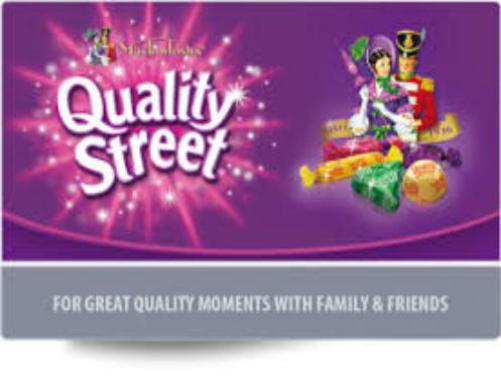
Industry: Food